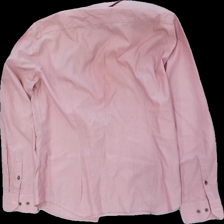
View: back
Type: Shirt
Category: Men
Brand: Riley
Colors: Red, White
Material: 100% cotton
Pattern: Striped
Cut: Regular
Size: L
Season: All
Price range: 50-100
Recommended usage: Reuse